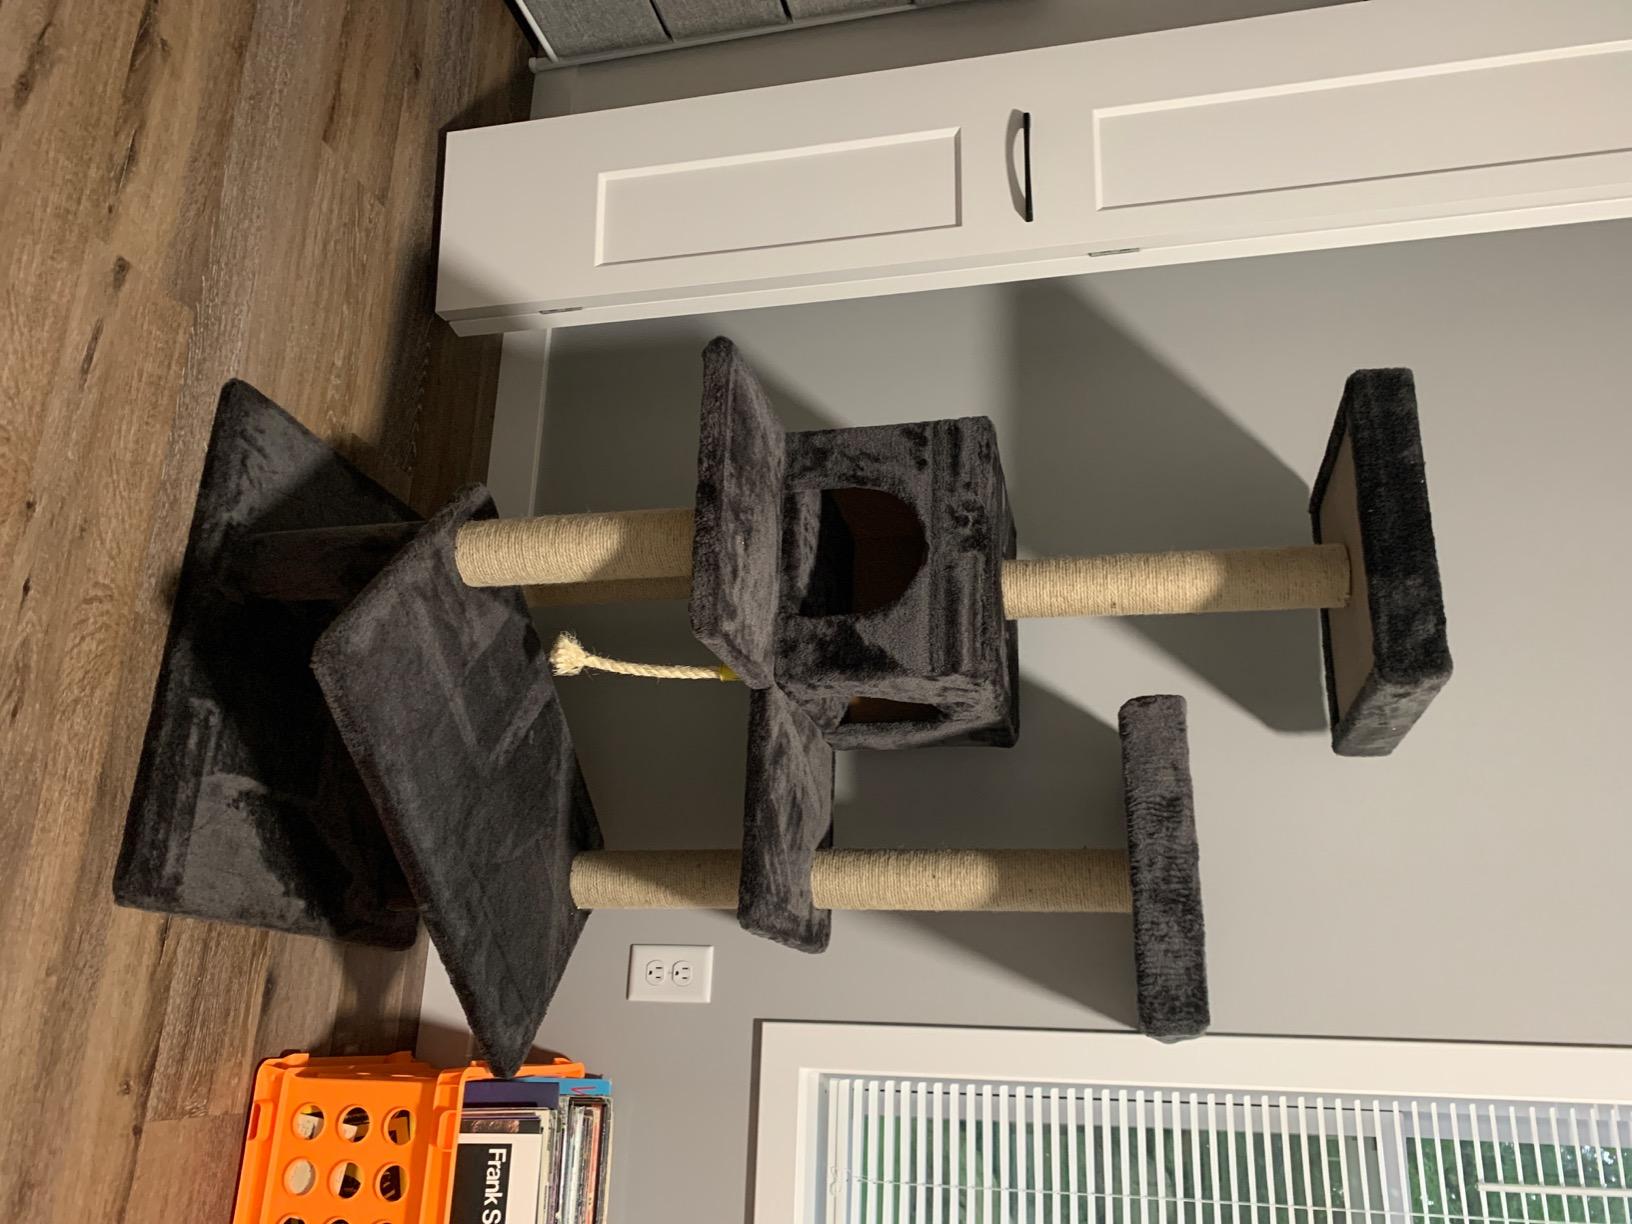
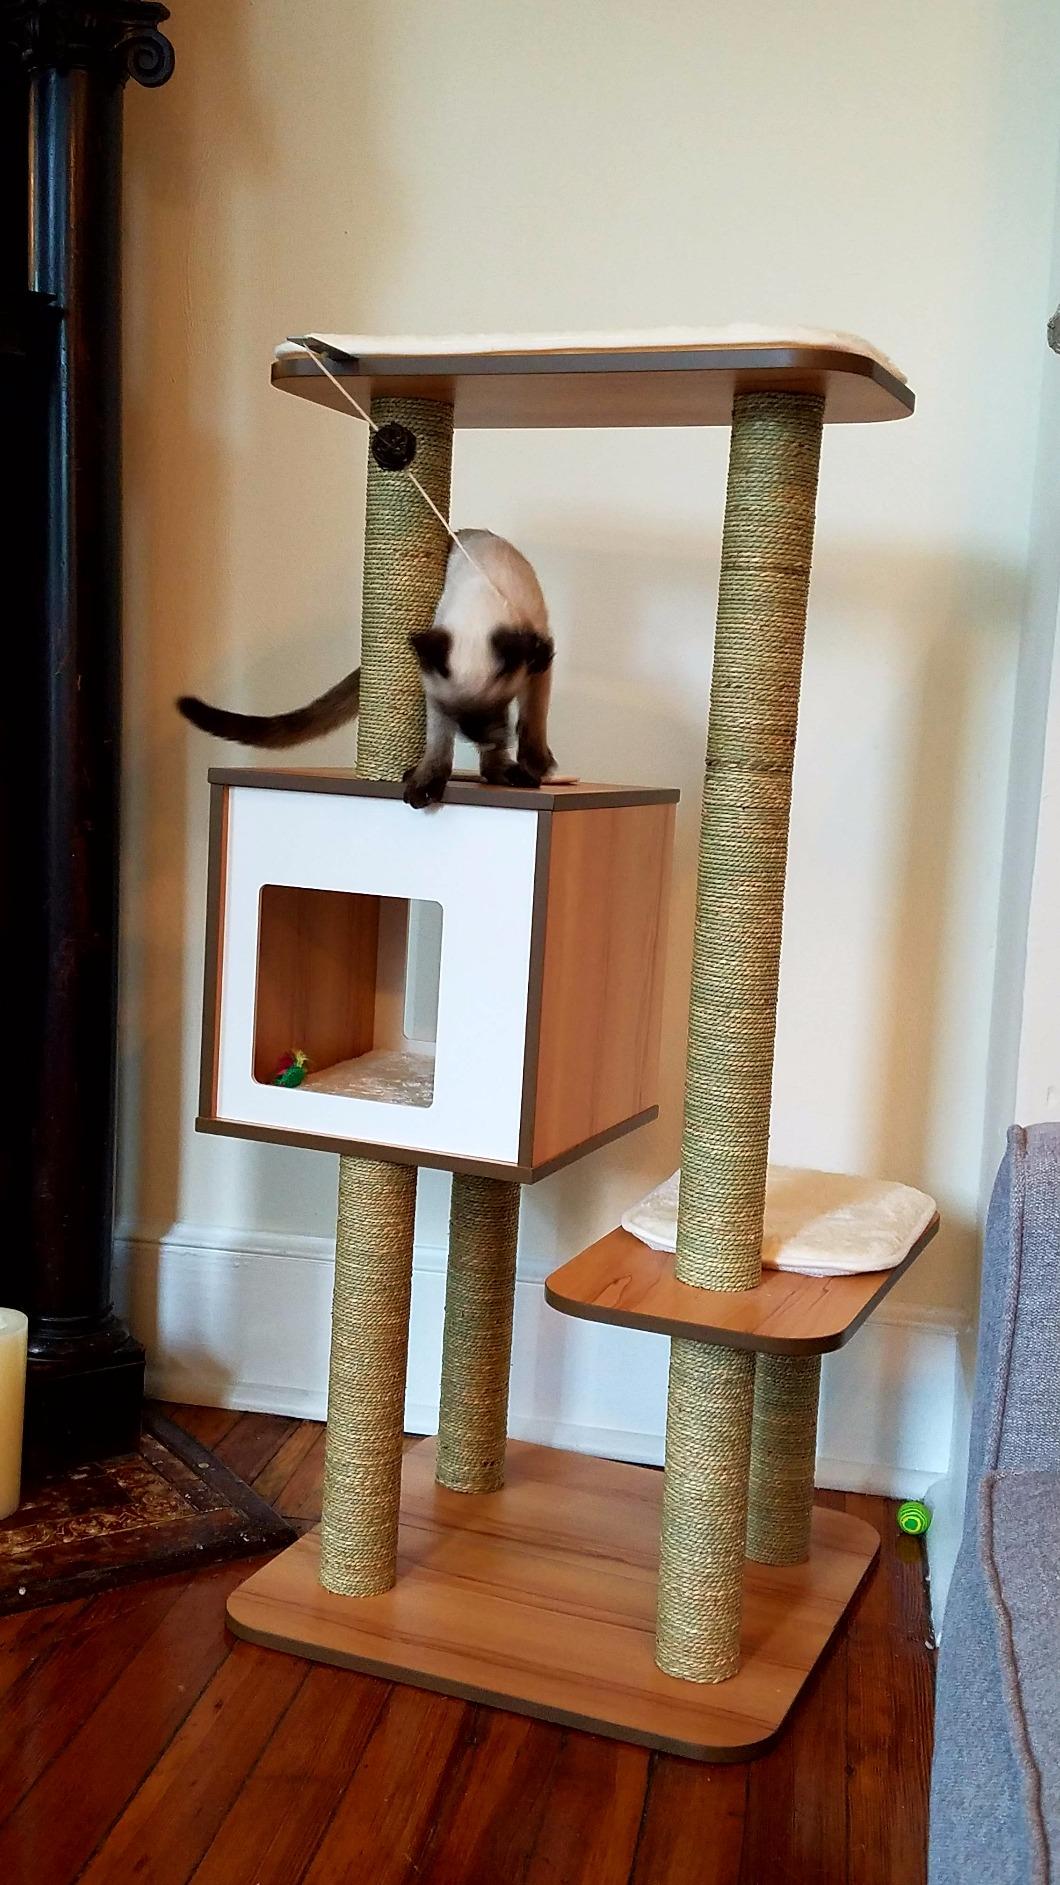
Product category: items_cat tree
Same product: no